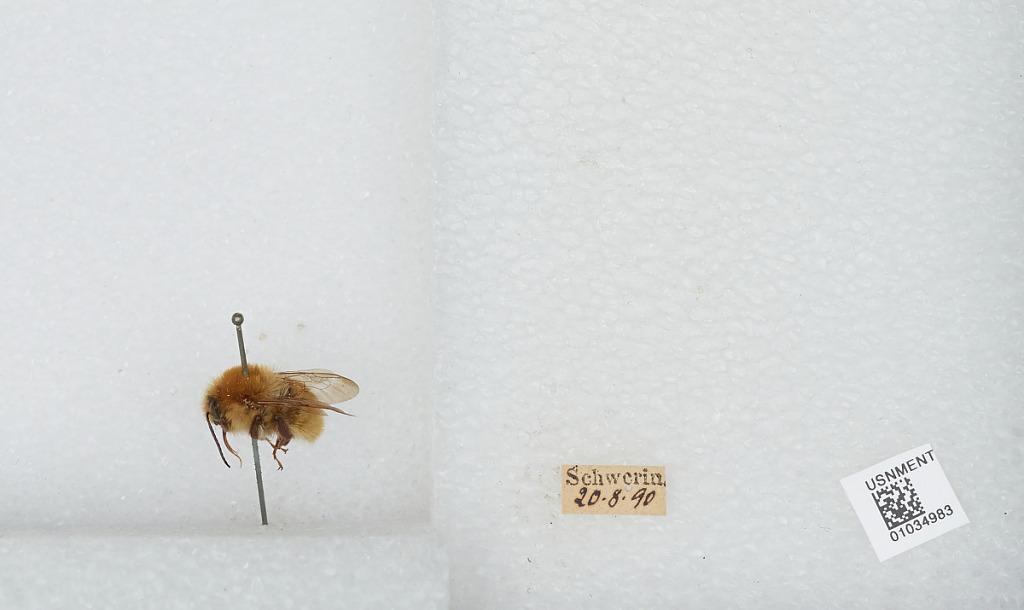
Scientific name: Bombus (Pyrobombus) pratorum (Linnaeus)
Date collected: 1890-8-20
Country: Germany
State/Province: Mecklenburg-Vorpommern
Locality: Schwerin
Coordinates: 53.6333, 11.4167